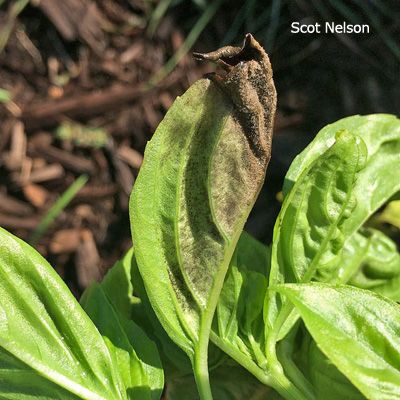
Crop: unknown
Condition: basil_basil_downy_mildew